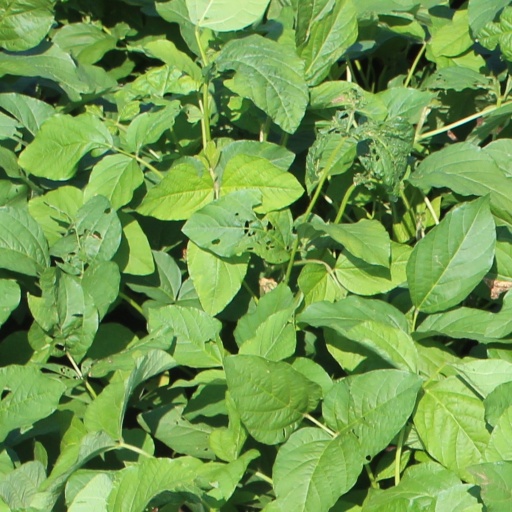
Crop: soybean